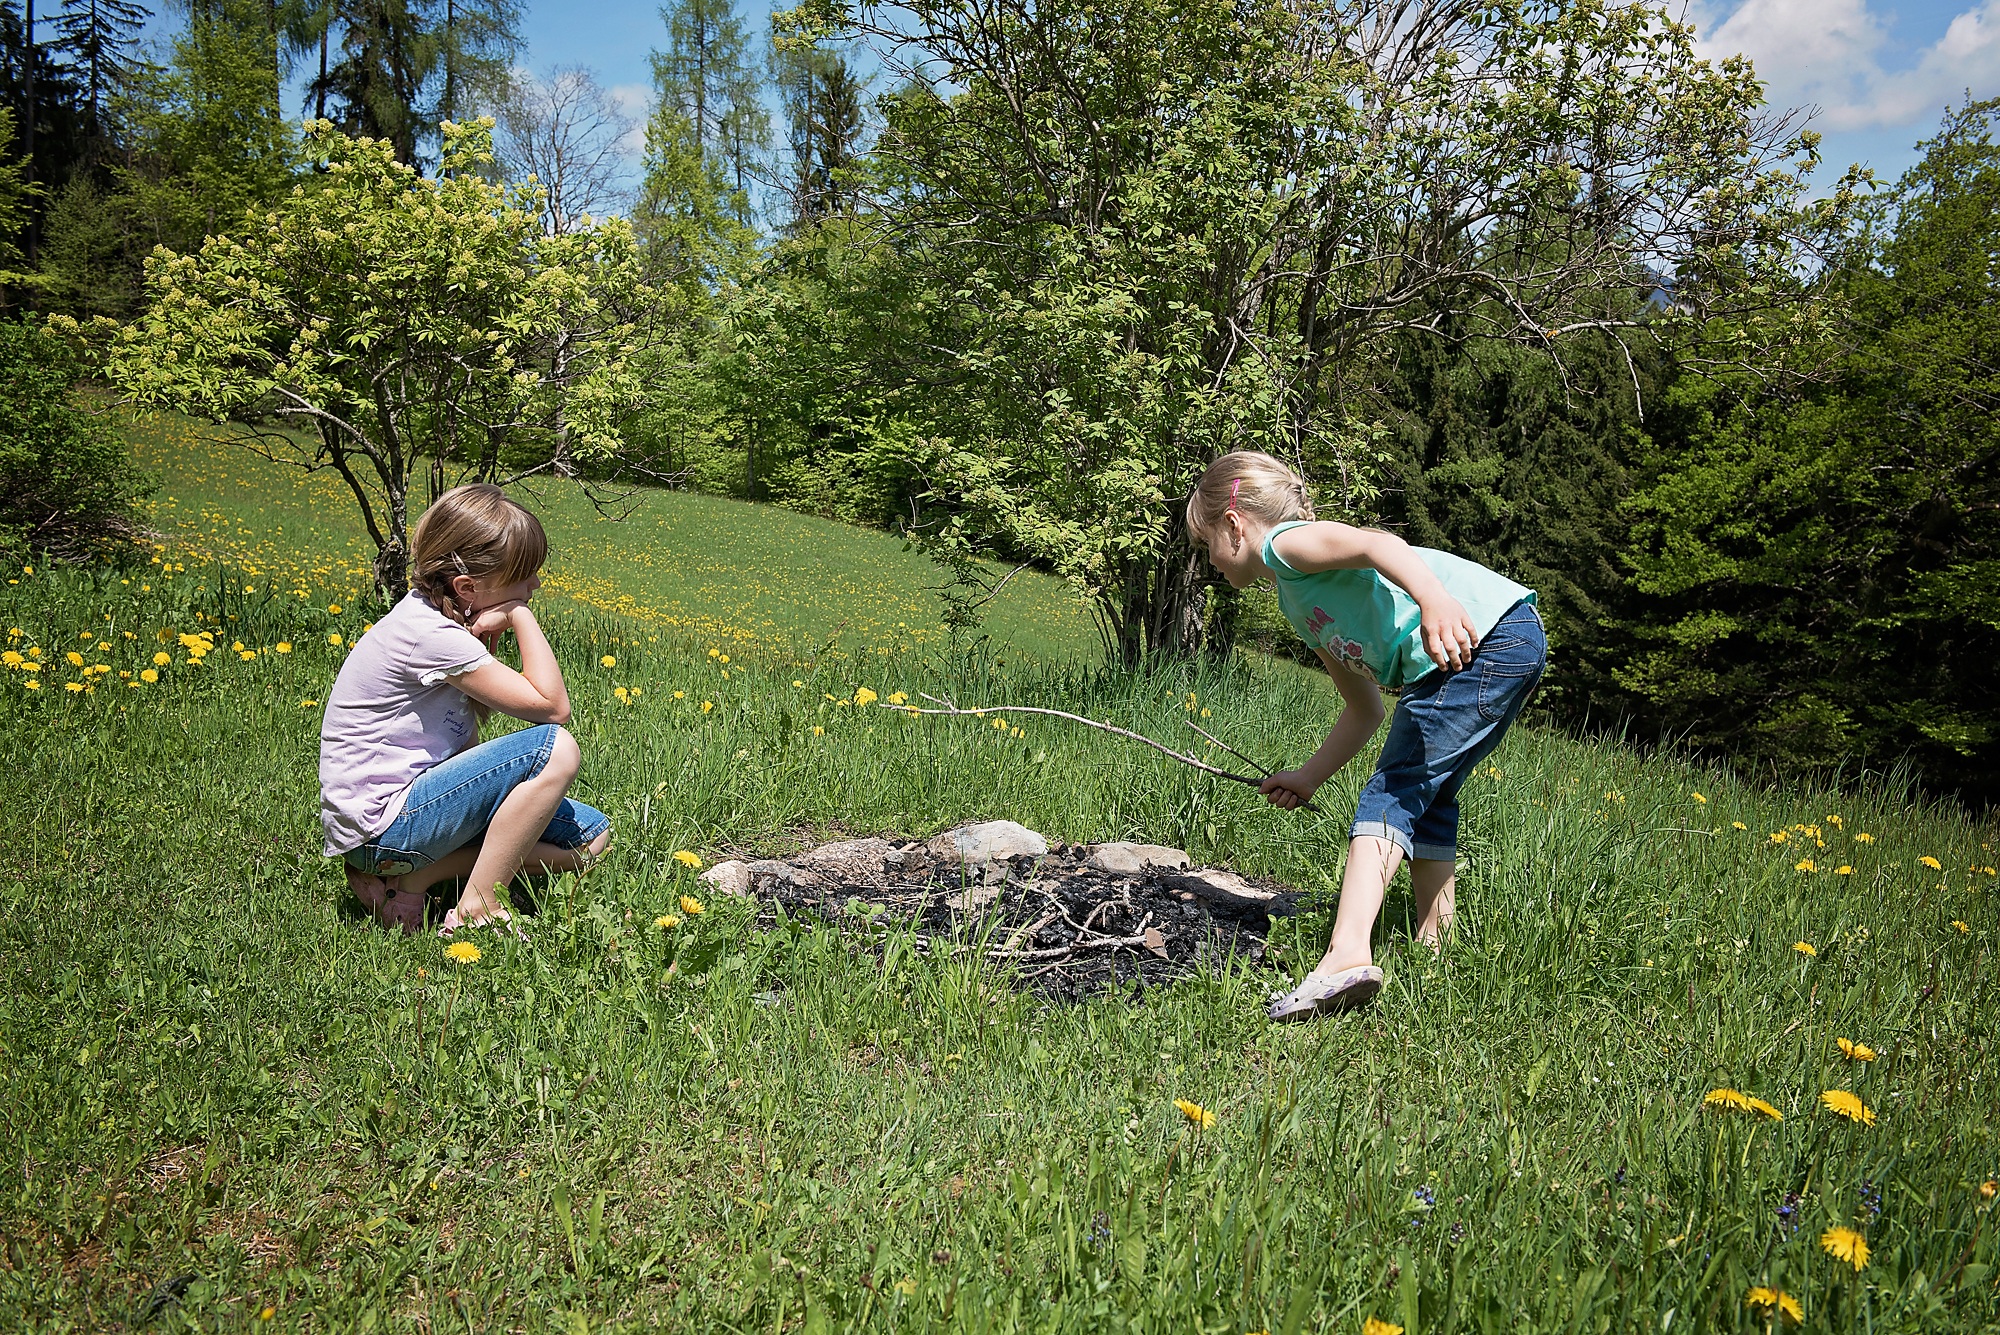
landscape, tree, nature, grass, girl, lawn, meadow, fireplace, children, out